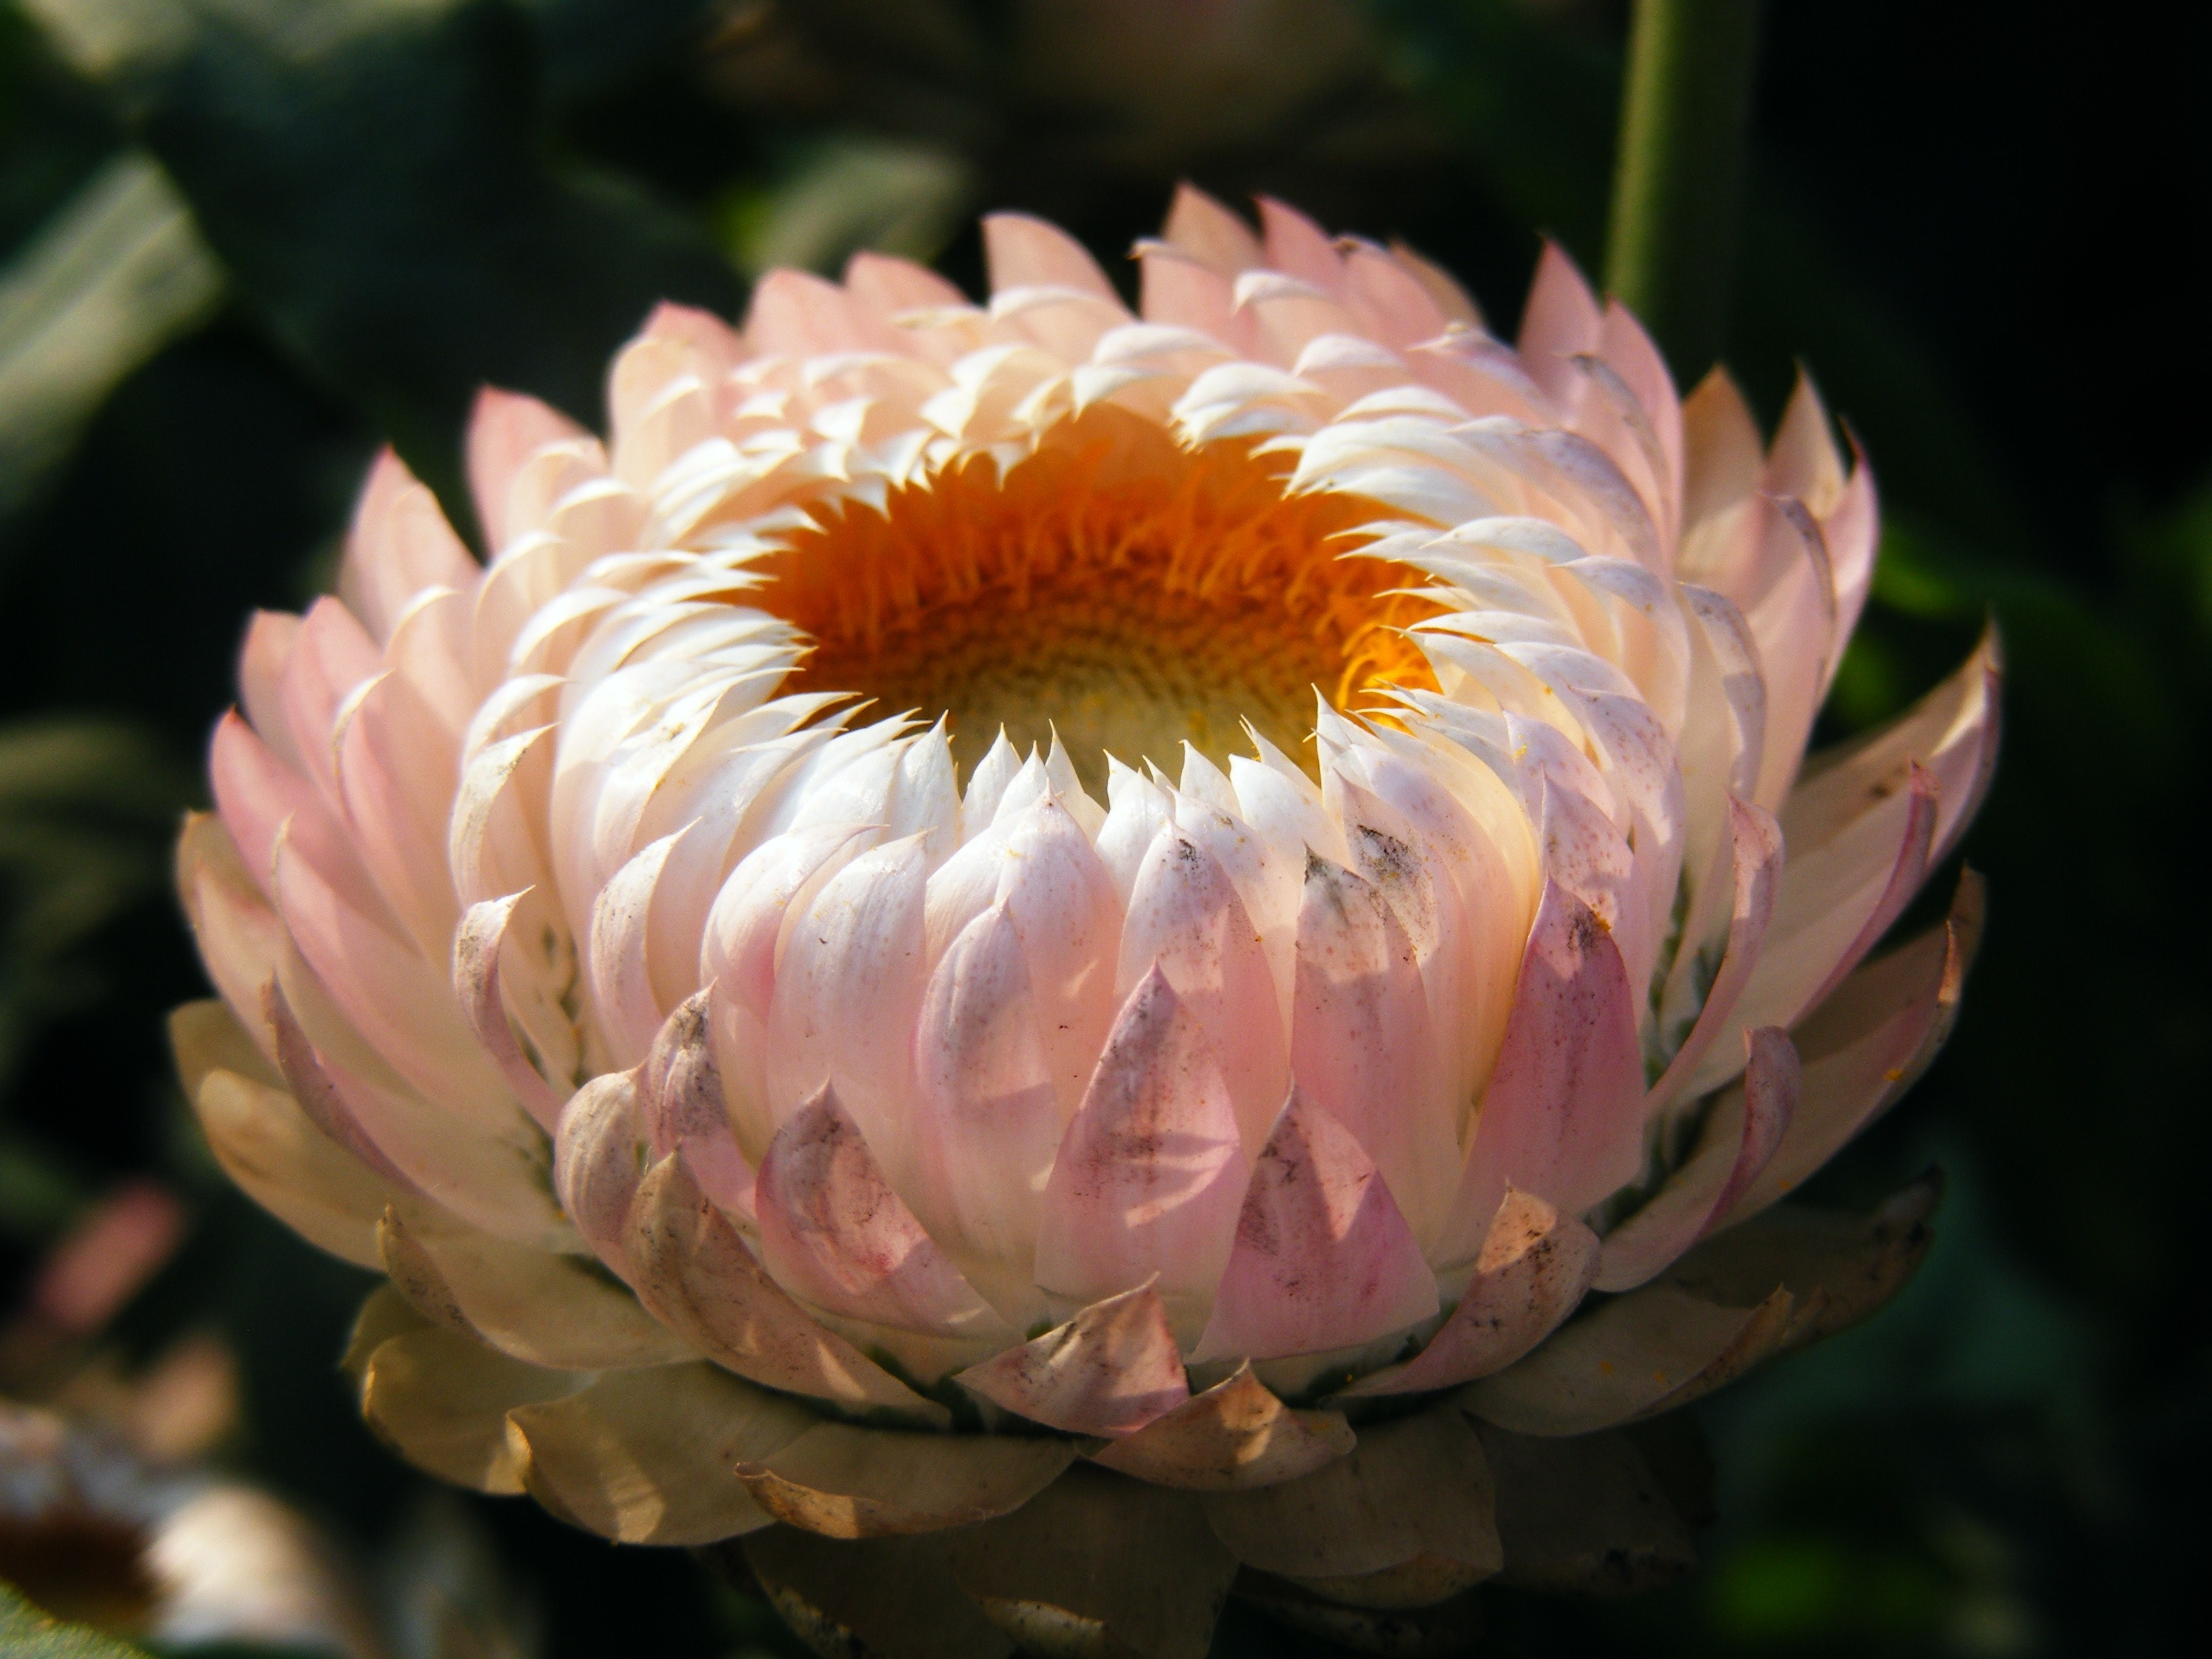
flower, flowering plant, petal, plant, pink, botany, wildflower, water lily, annual plant, aquatic plant, plant stem, daisy family, dahlia, perennial plant